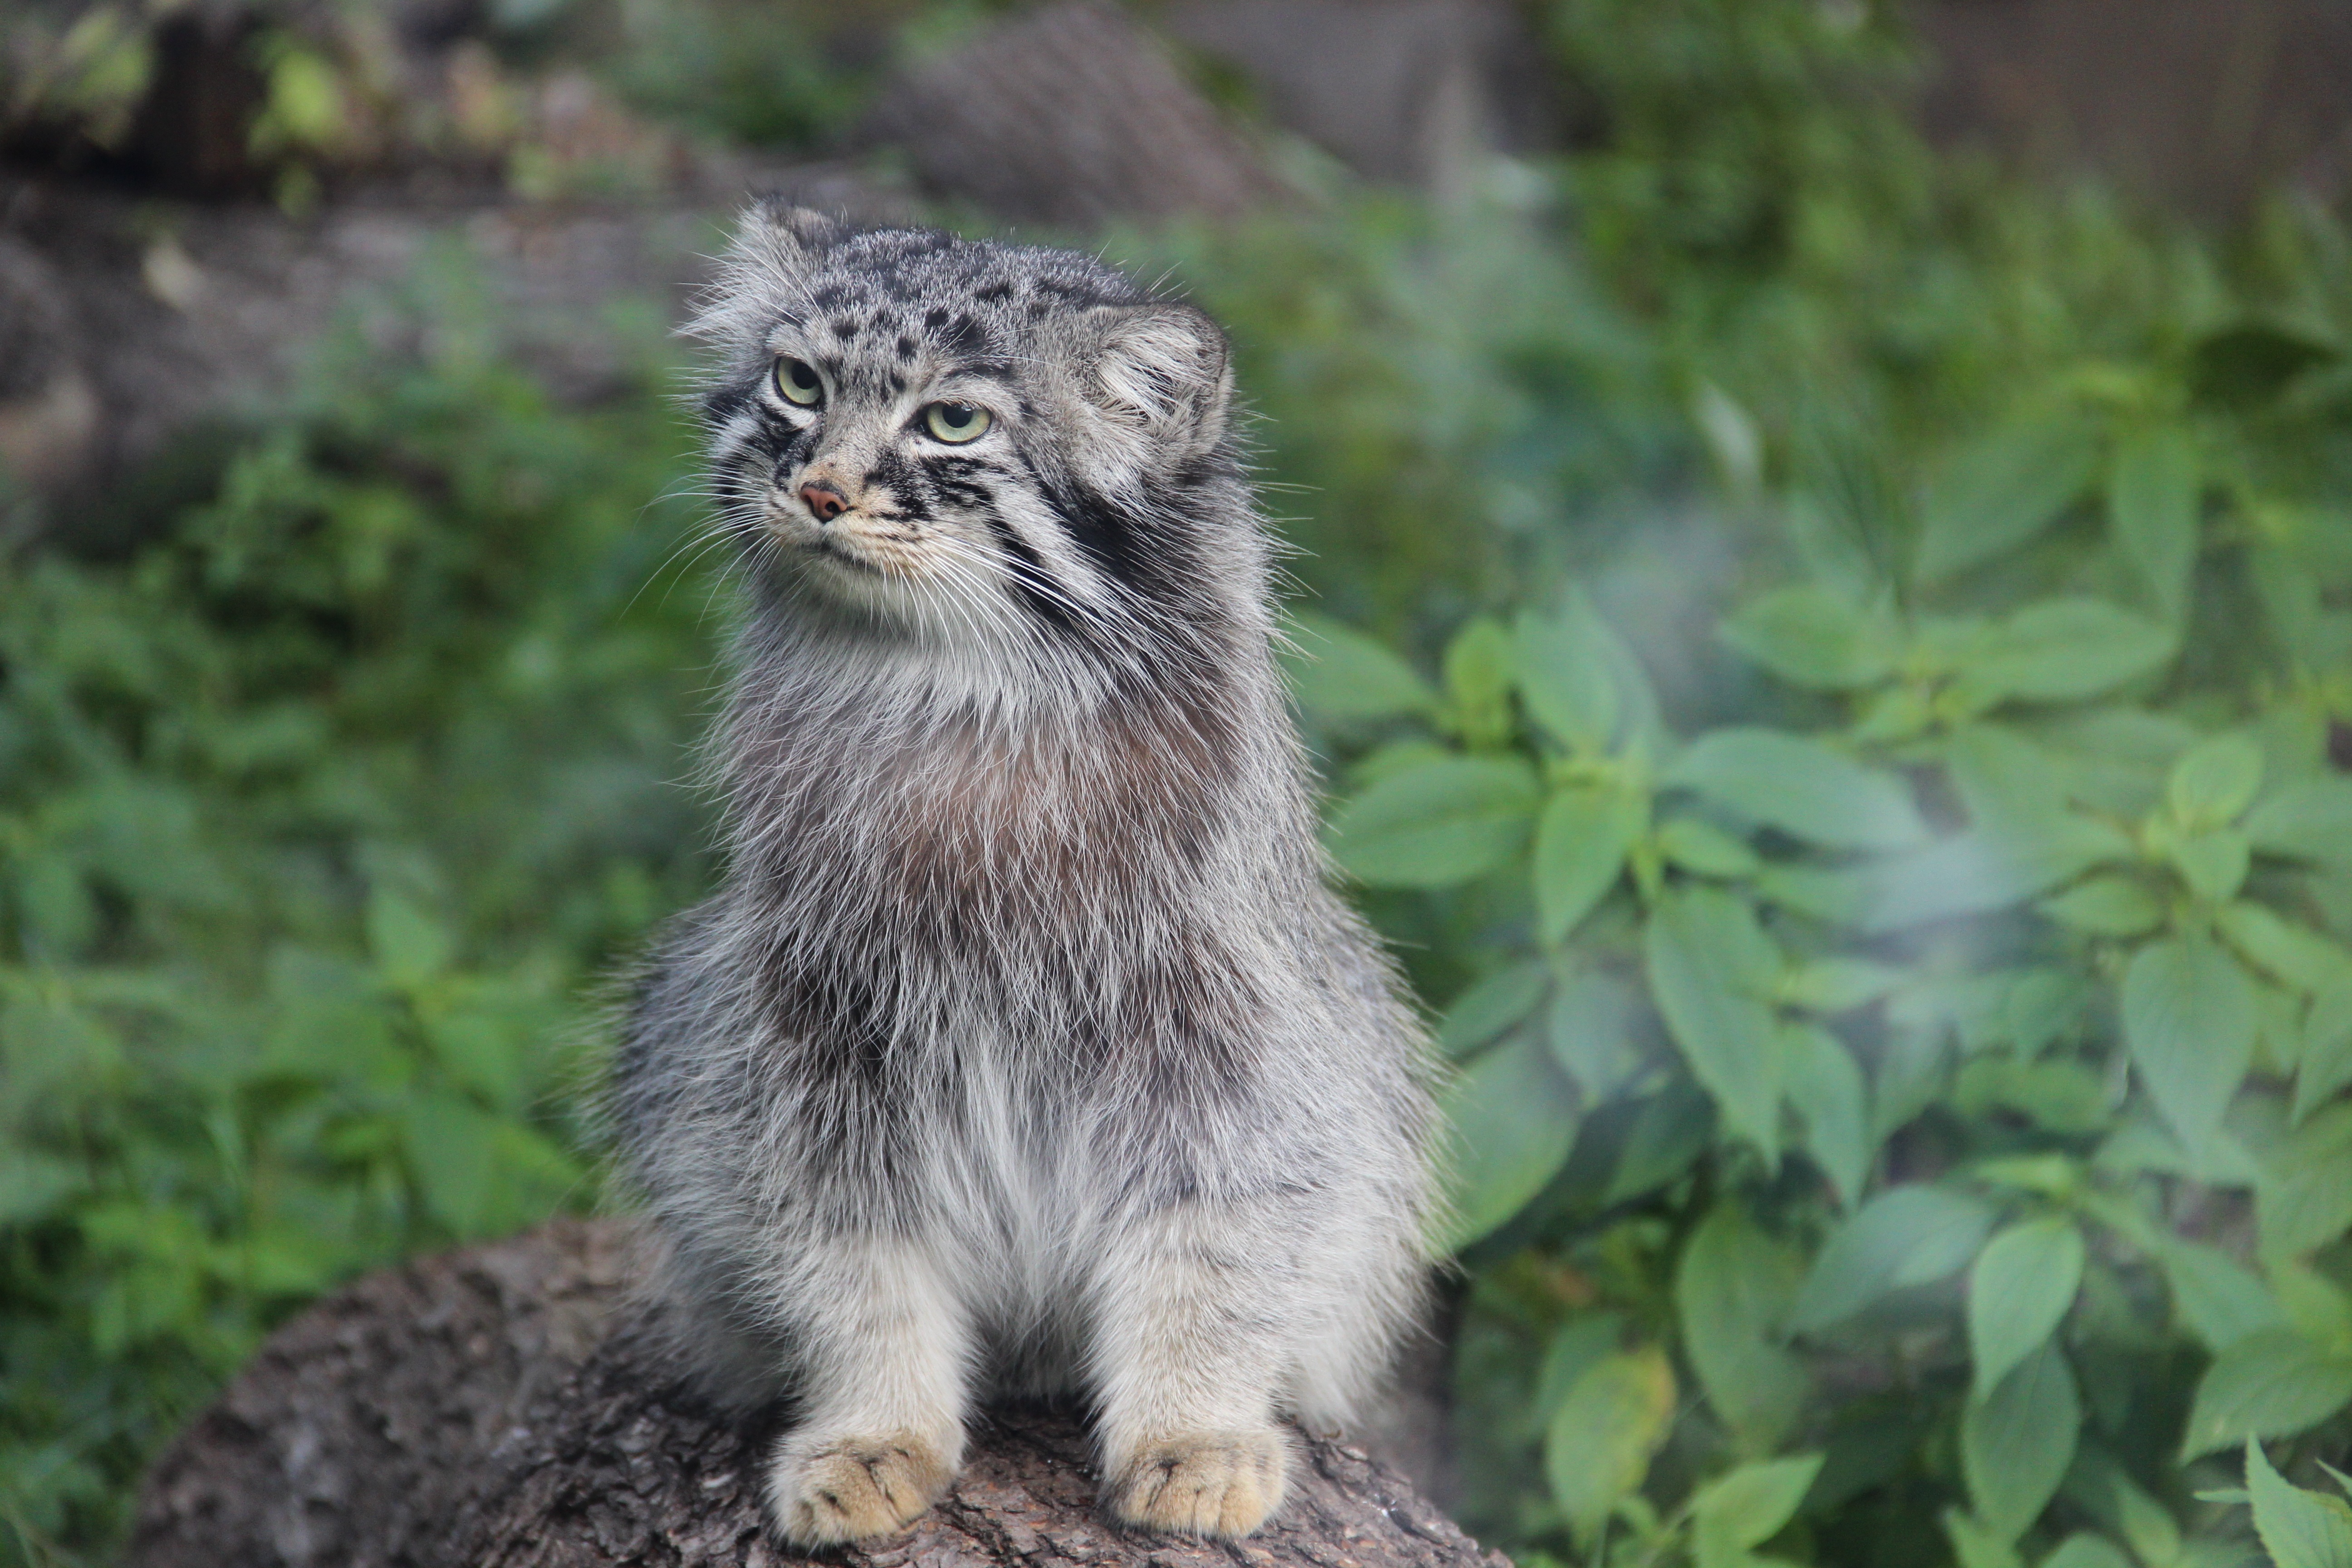
nature, summer, wildlife, wild, fur, green, cat, mammal, fauna, wild animal, eyes, whiskers, vertebrate, beautiful, tree bark, living nature, handsomely, long haired, wild cat, winsome, small to medium sized cats, cat like mammal, manul